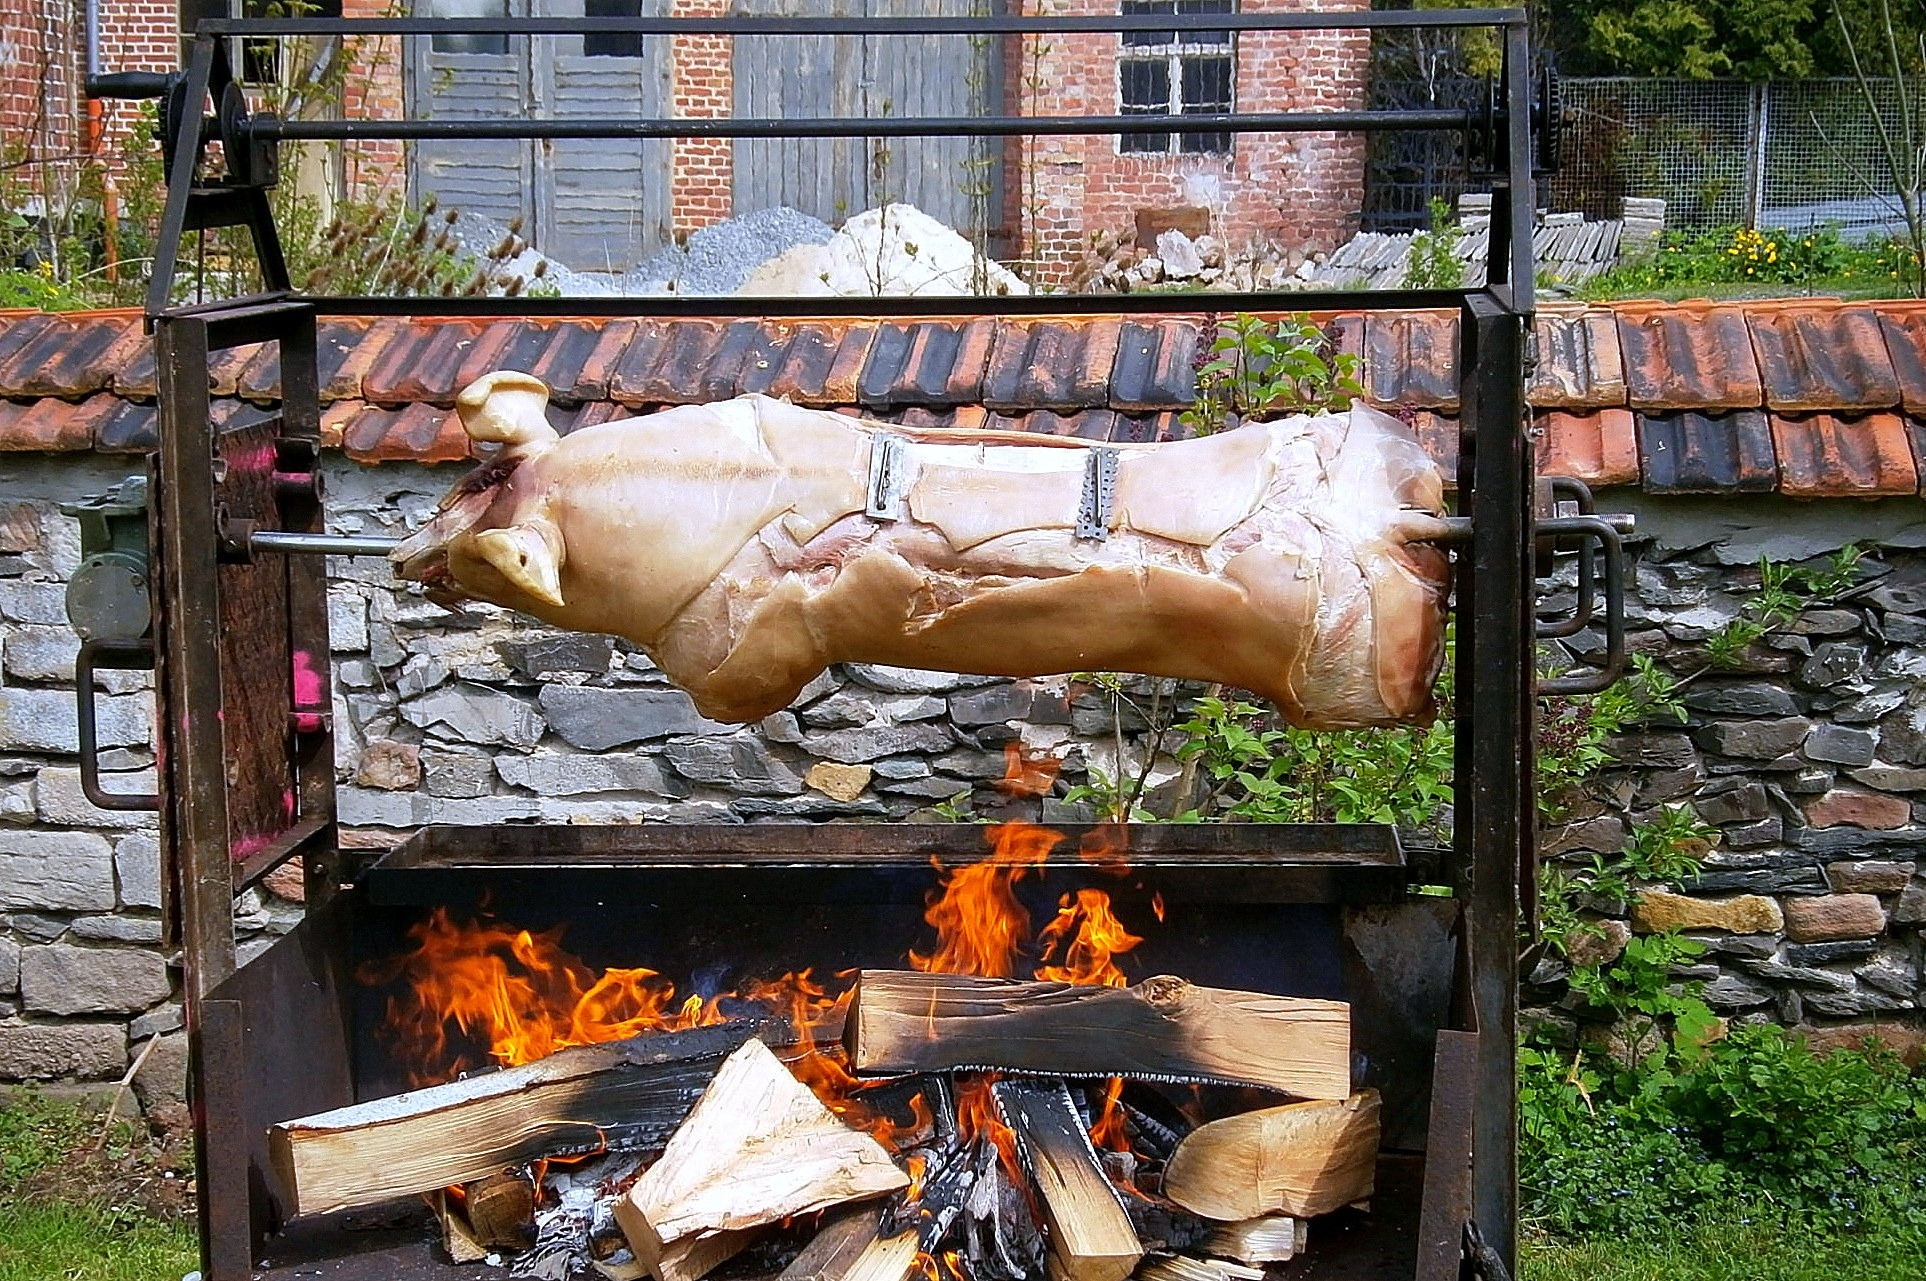
wood, food, bbq, eat, meat, barbecue, cuisine, delicious, grill, pig, grilled, spit, grilling, barbecue grill, suckling pig, outdoor grill